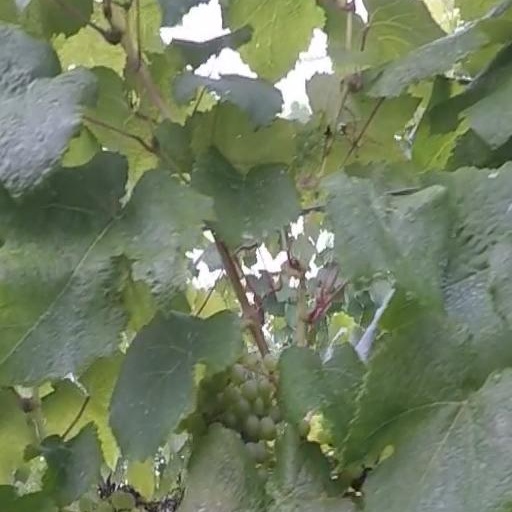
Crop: grape